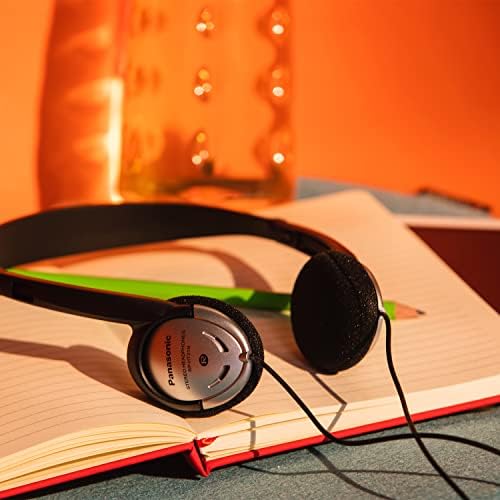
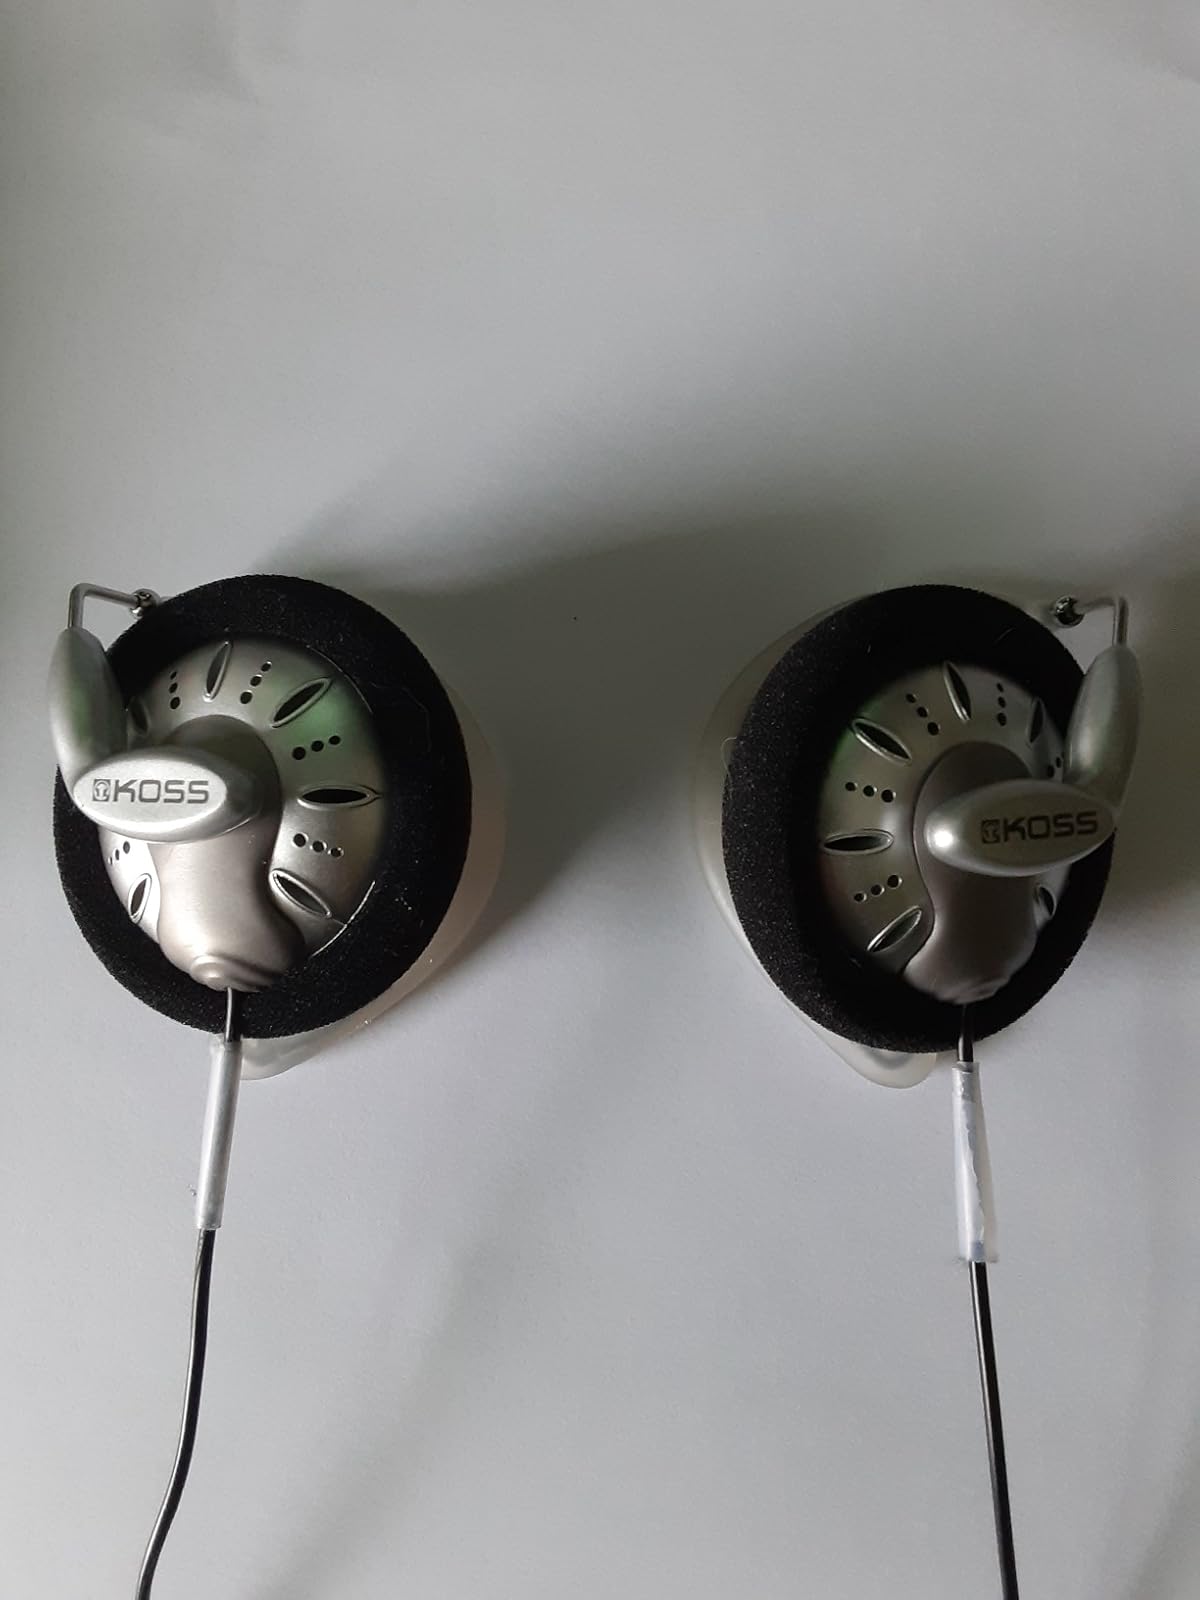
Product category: headphones
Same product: no